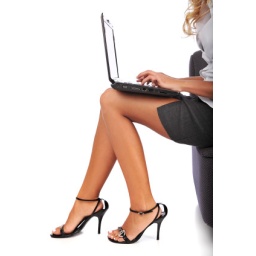
Businesswoman using a laptop isolated against a white background